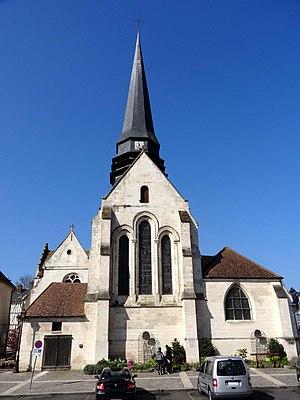
Église Saint-Lucien de Méru - voir titre.
L'église Saint-Lucien est une église catholique paroissiale située à Méru, dans l'Oise, en région des Hauts-de-France, en France. C'est un vaste édifice issu de plusieurs campagnes de construction entre la fin du XIᵉ siècle et 1678, qui se caractérise par une nef lambrissée de six travées d'une facture simple, bordée par un bas-côté Renaissance au sud et un bas-côté moderne au nord, et débouche à l'est sur la base du clocher roman remaniée à la période gothique. Aucun élément roman ne subsiste à l'intérieur de l'église, et à l'extérieur, le clocher de 1511 avec sa haute flèche en charpente de 1511 dissimule la vieille tour, excepté la face ouest de son dernier étage. Comme particularité, la base du clocher ne communique pas avec les deux croisillons ajoutés au XVIᵉ siècle, dont celui du sud se prolonge vers l'est par une petite chapelle. À l'est, un chœur gothique de deux travées, terminé en chevet plat, fait suite à la base du clocher. Mal visible depuis la nef, il constitue toutefois la partie la plus remarquable de l'église, et n'a que peu évolué depuis sa construction pendant les années 1220 / 1230.
Méru est une commune française située dans le département de l'Oise en région Hauts-de-France.